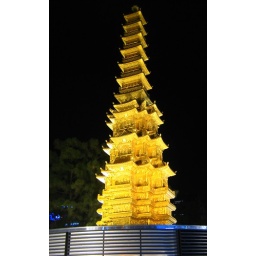
This memorial tower was made in memory of the people who died whilst building Jongno Tower